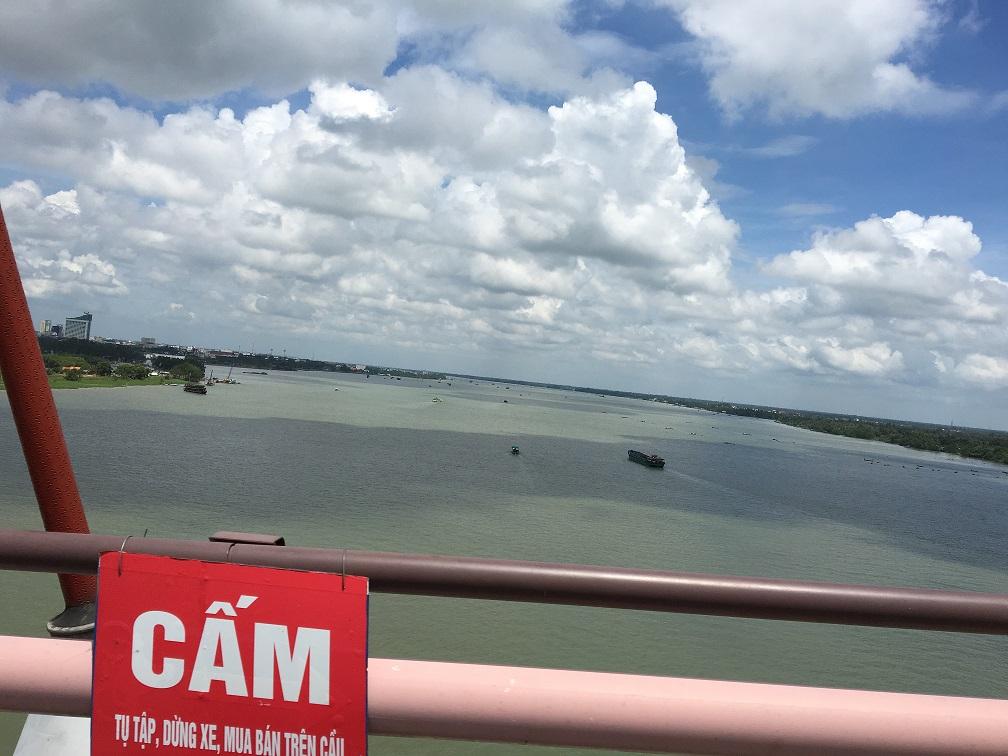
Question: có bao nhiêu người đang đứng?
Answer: không có ai cả